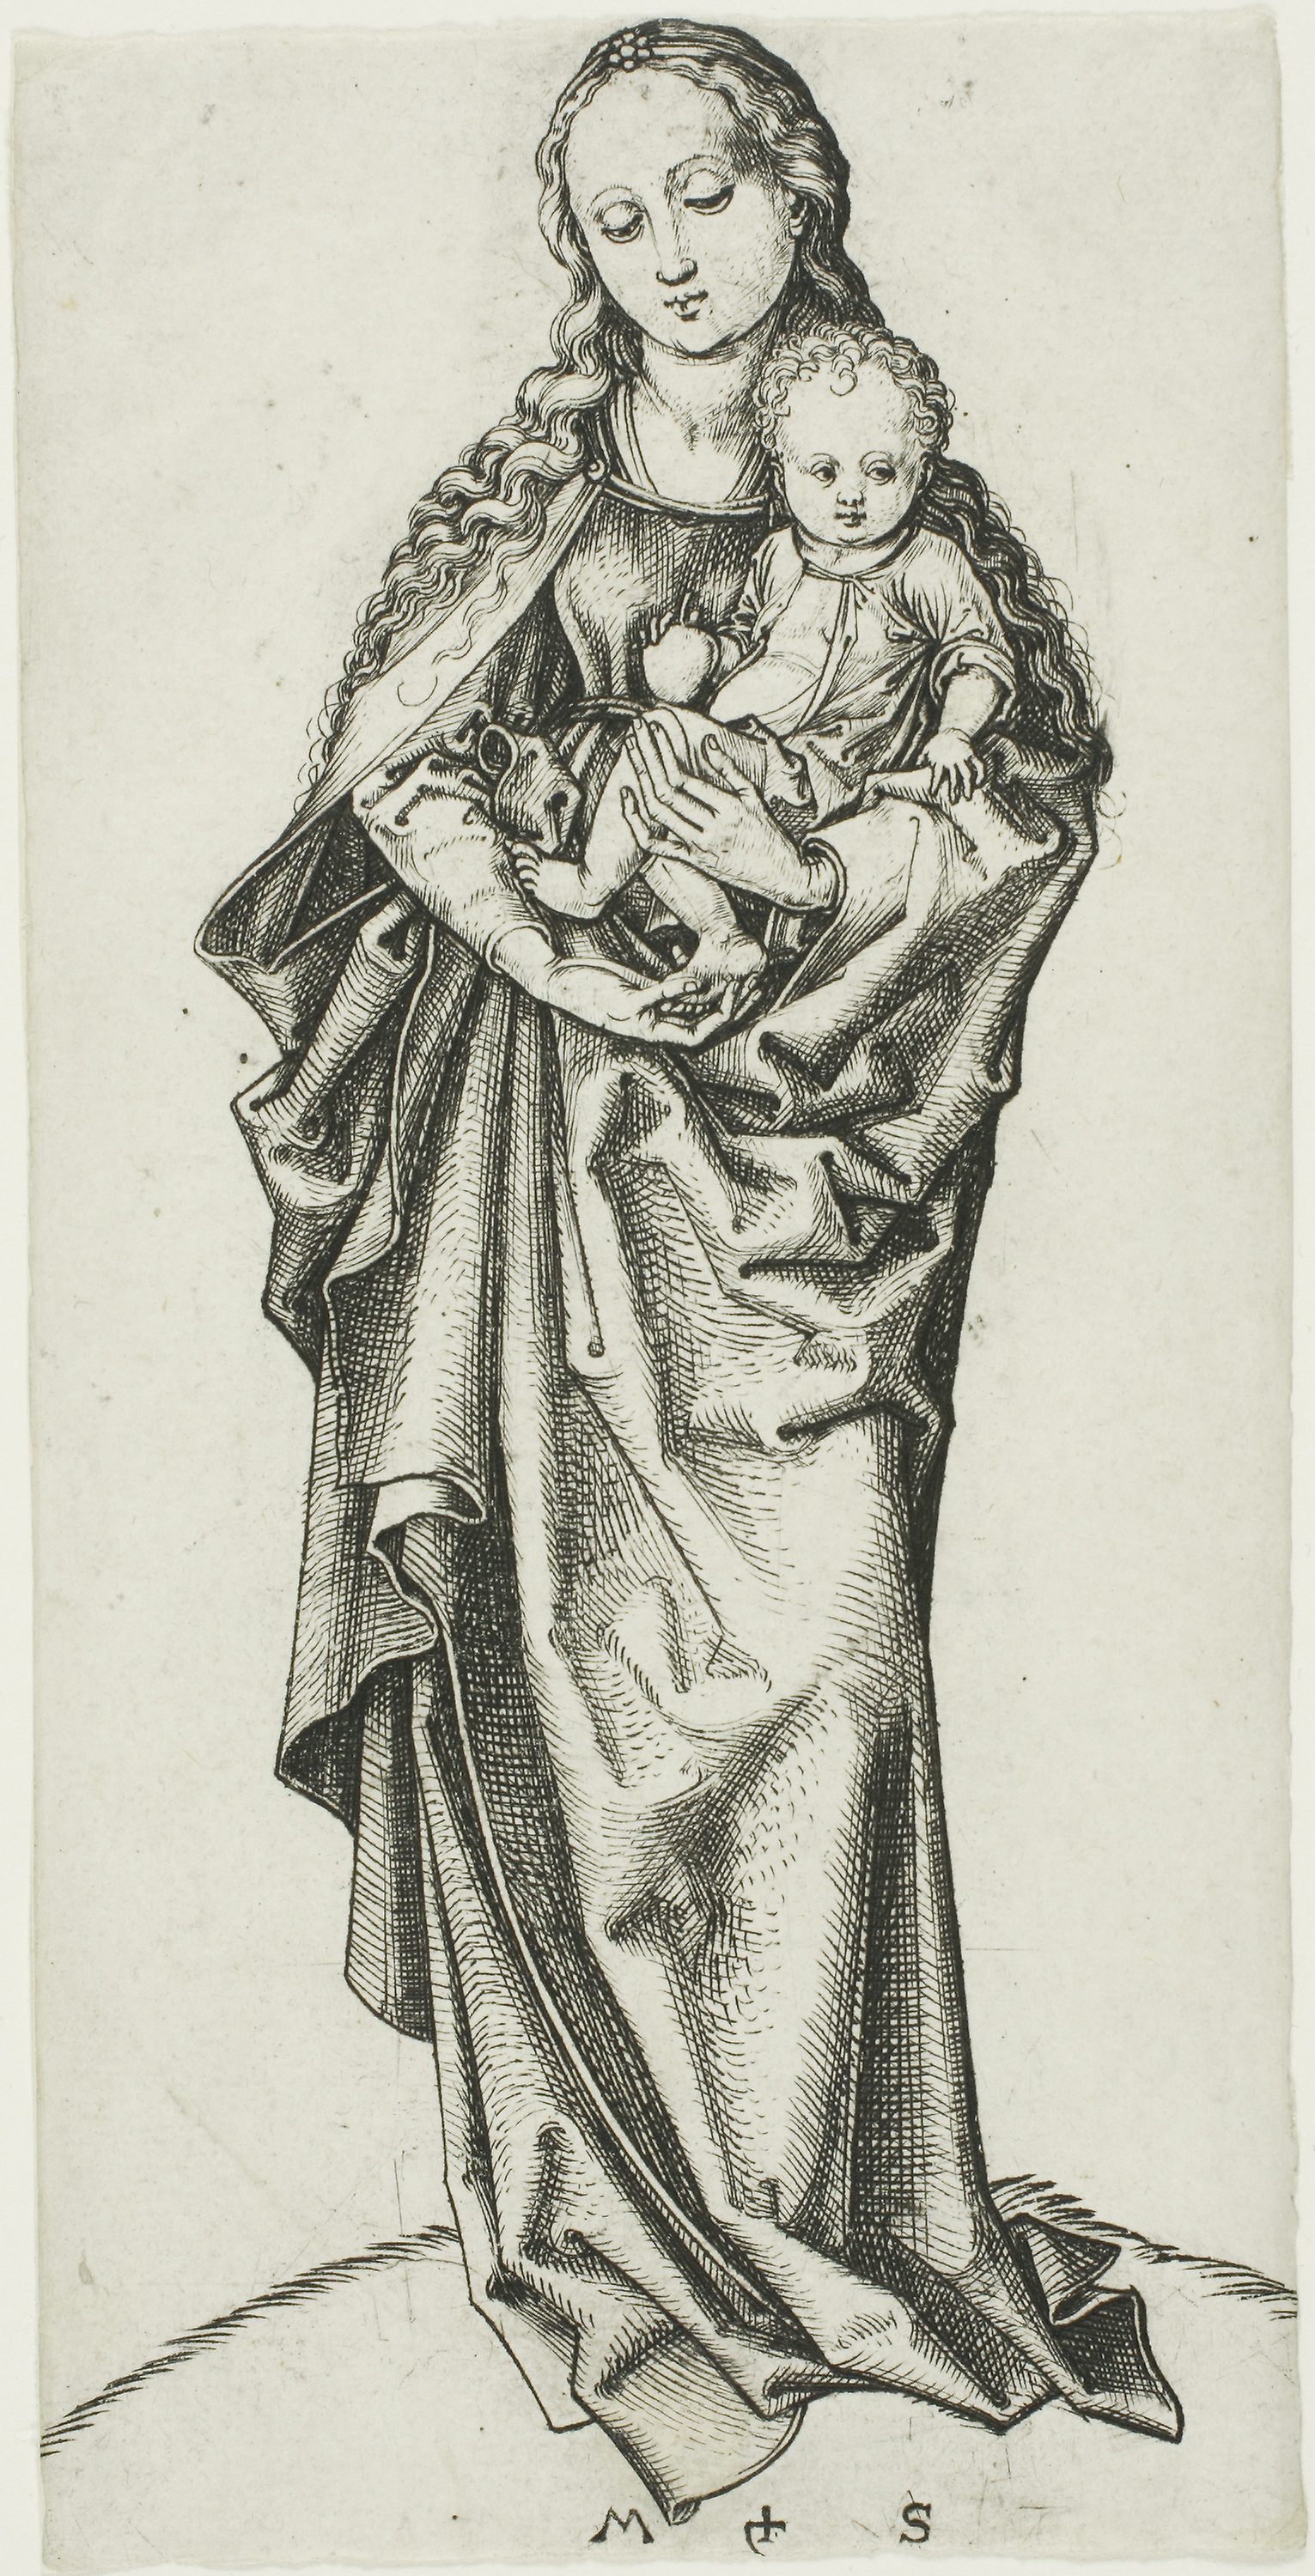
clothing, standing, art, costume design, dress, drawing, joint, artwork, pattern, costume, sketch, illustration, figure drawing, girl, history, fashion design, vintage clothing